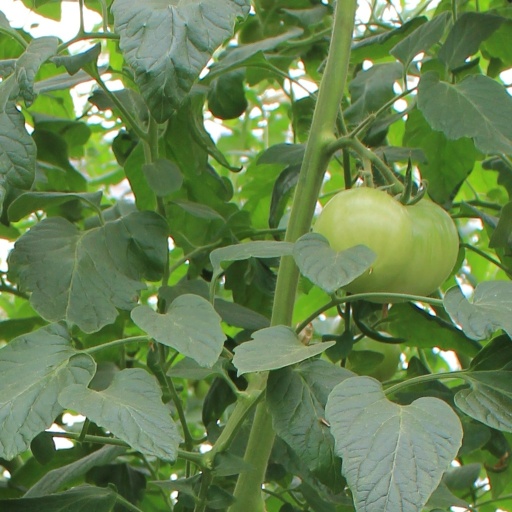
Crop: tomato